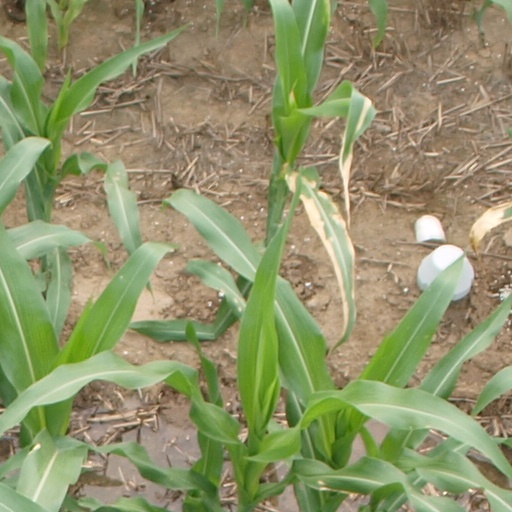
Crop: maize; corn